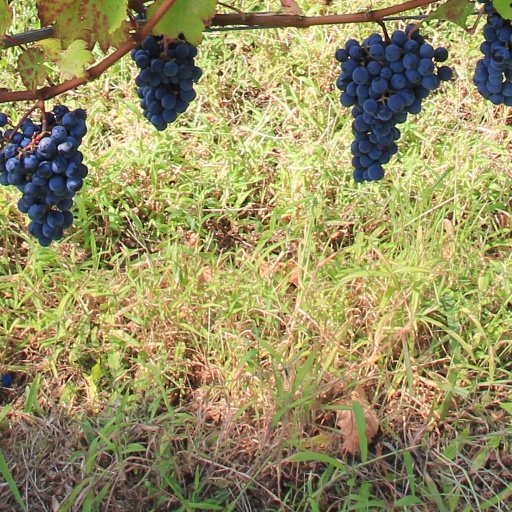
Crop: grape